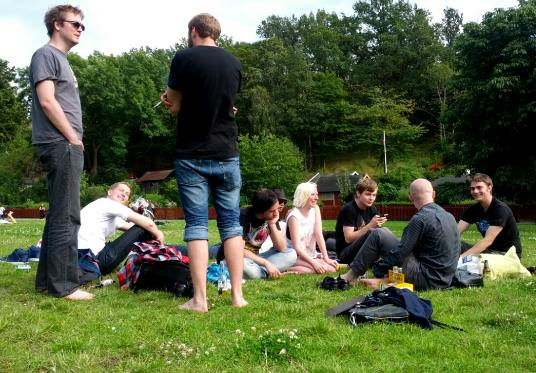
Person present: Yes